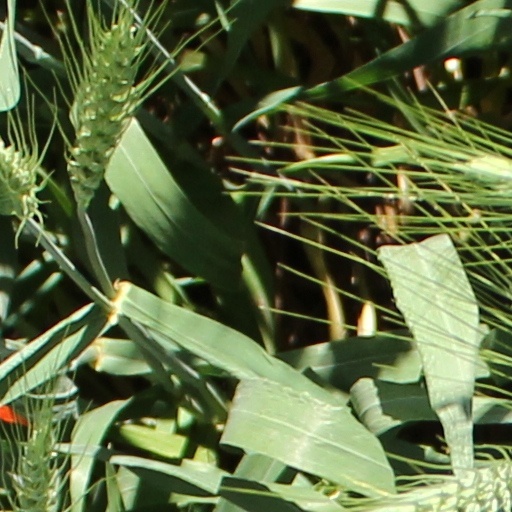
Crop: wheat